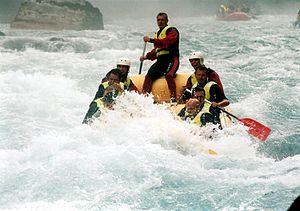
La Tara est une rivière du Monténégro qui avec la rivière Piva forme la rivière Drina, donc est un sous-affluent du Danube, par la Save.